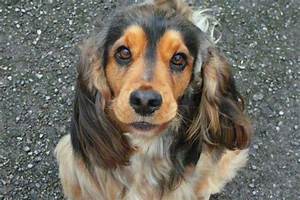
Label: dog